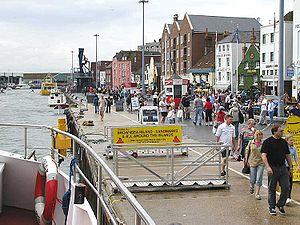
Poole est une ville côtière, portuaire et une destination touristique dans le comté traditionnel du Dorset au Royaume-Uni, dans le sud de l'Angleterre. La ville compte une population de 138 299 habitants. Elle est située à côté d'un large port naturel, sur les rives de la Manche, et appartient à la communauté urbaine de Bournemouth, ville côtière légèrement plus importante, mais beaucoup plus récente.